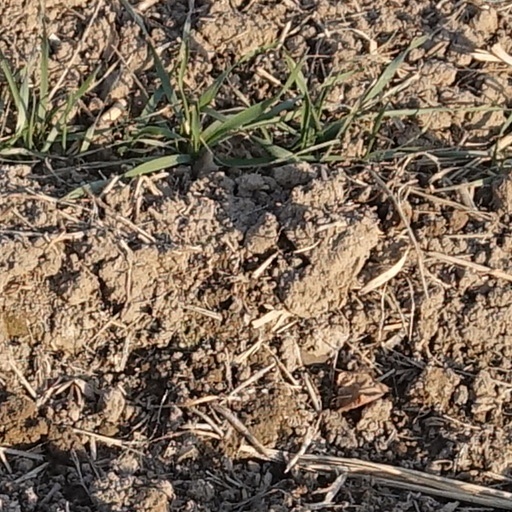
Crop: wheat